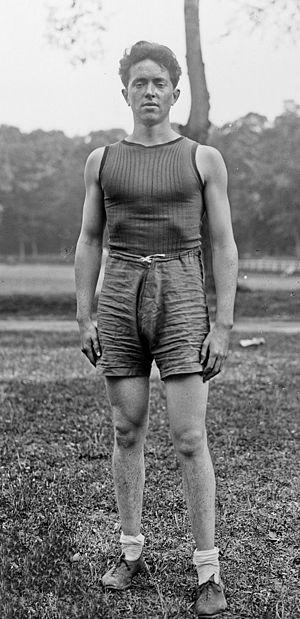
Pierre Guilloux, né le 19 octobre 1901 à Paris 18e et mort le 7 septembre 1937 à Marseille, est un sportif français ayant pratiqué à haut niveau l'athlétisme et le basket-ball.
L’équipe de France masculine de basketball est la sélection qui représente la France dans les compétitions internationales de basketball.